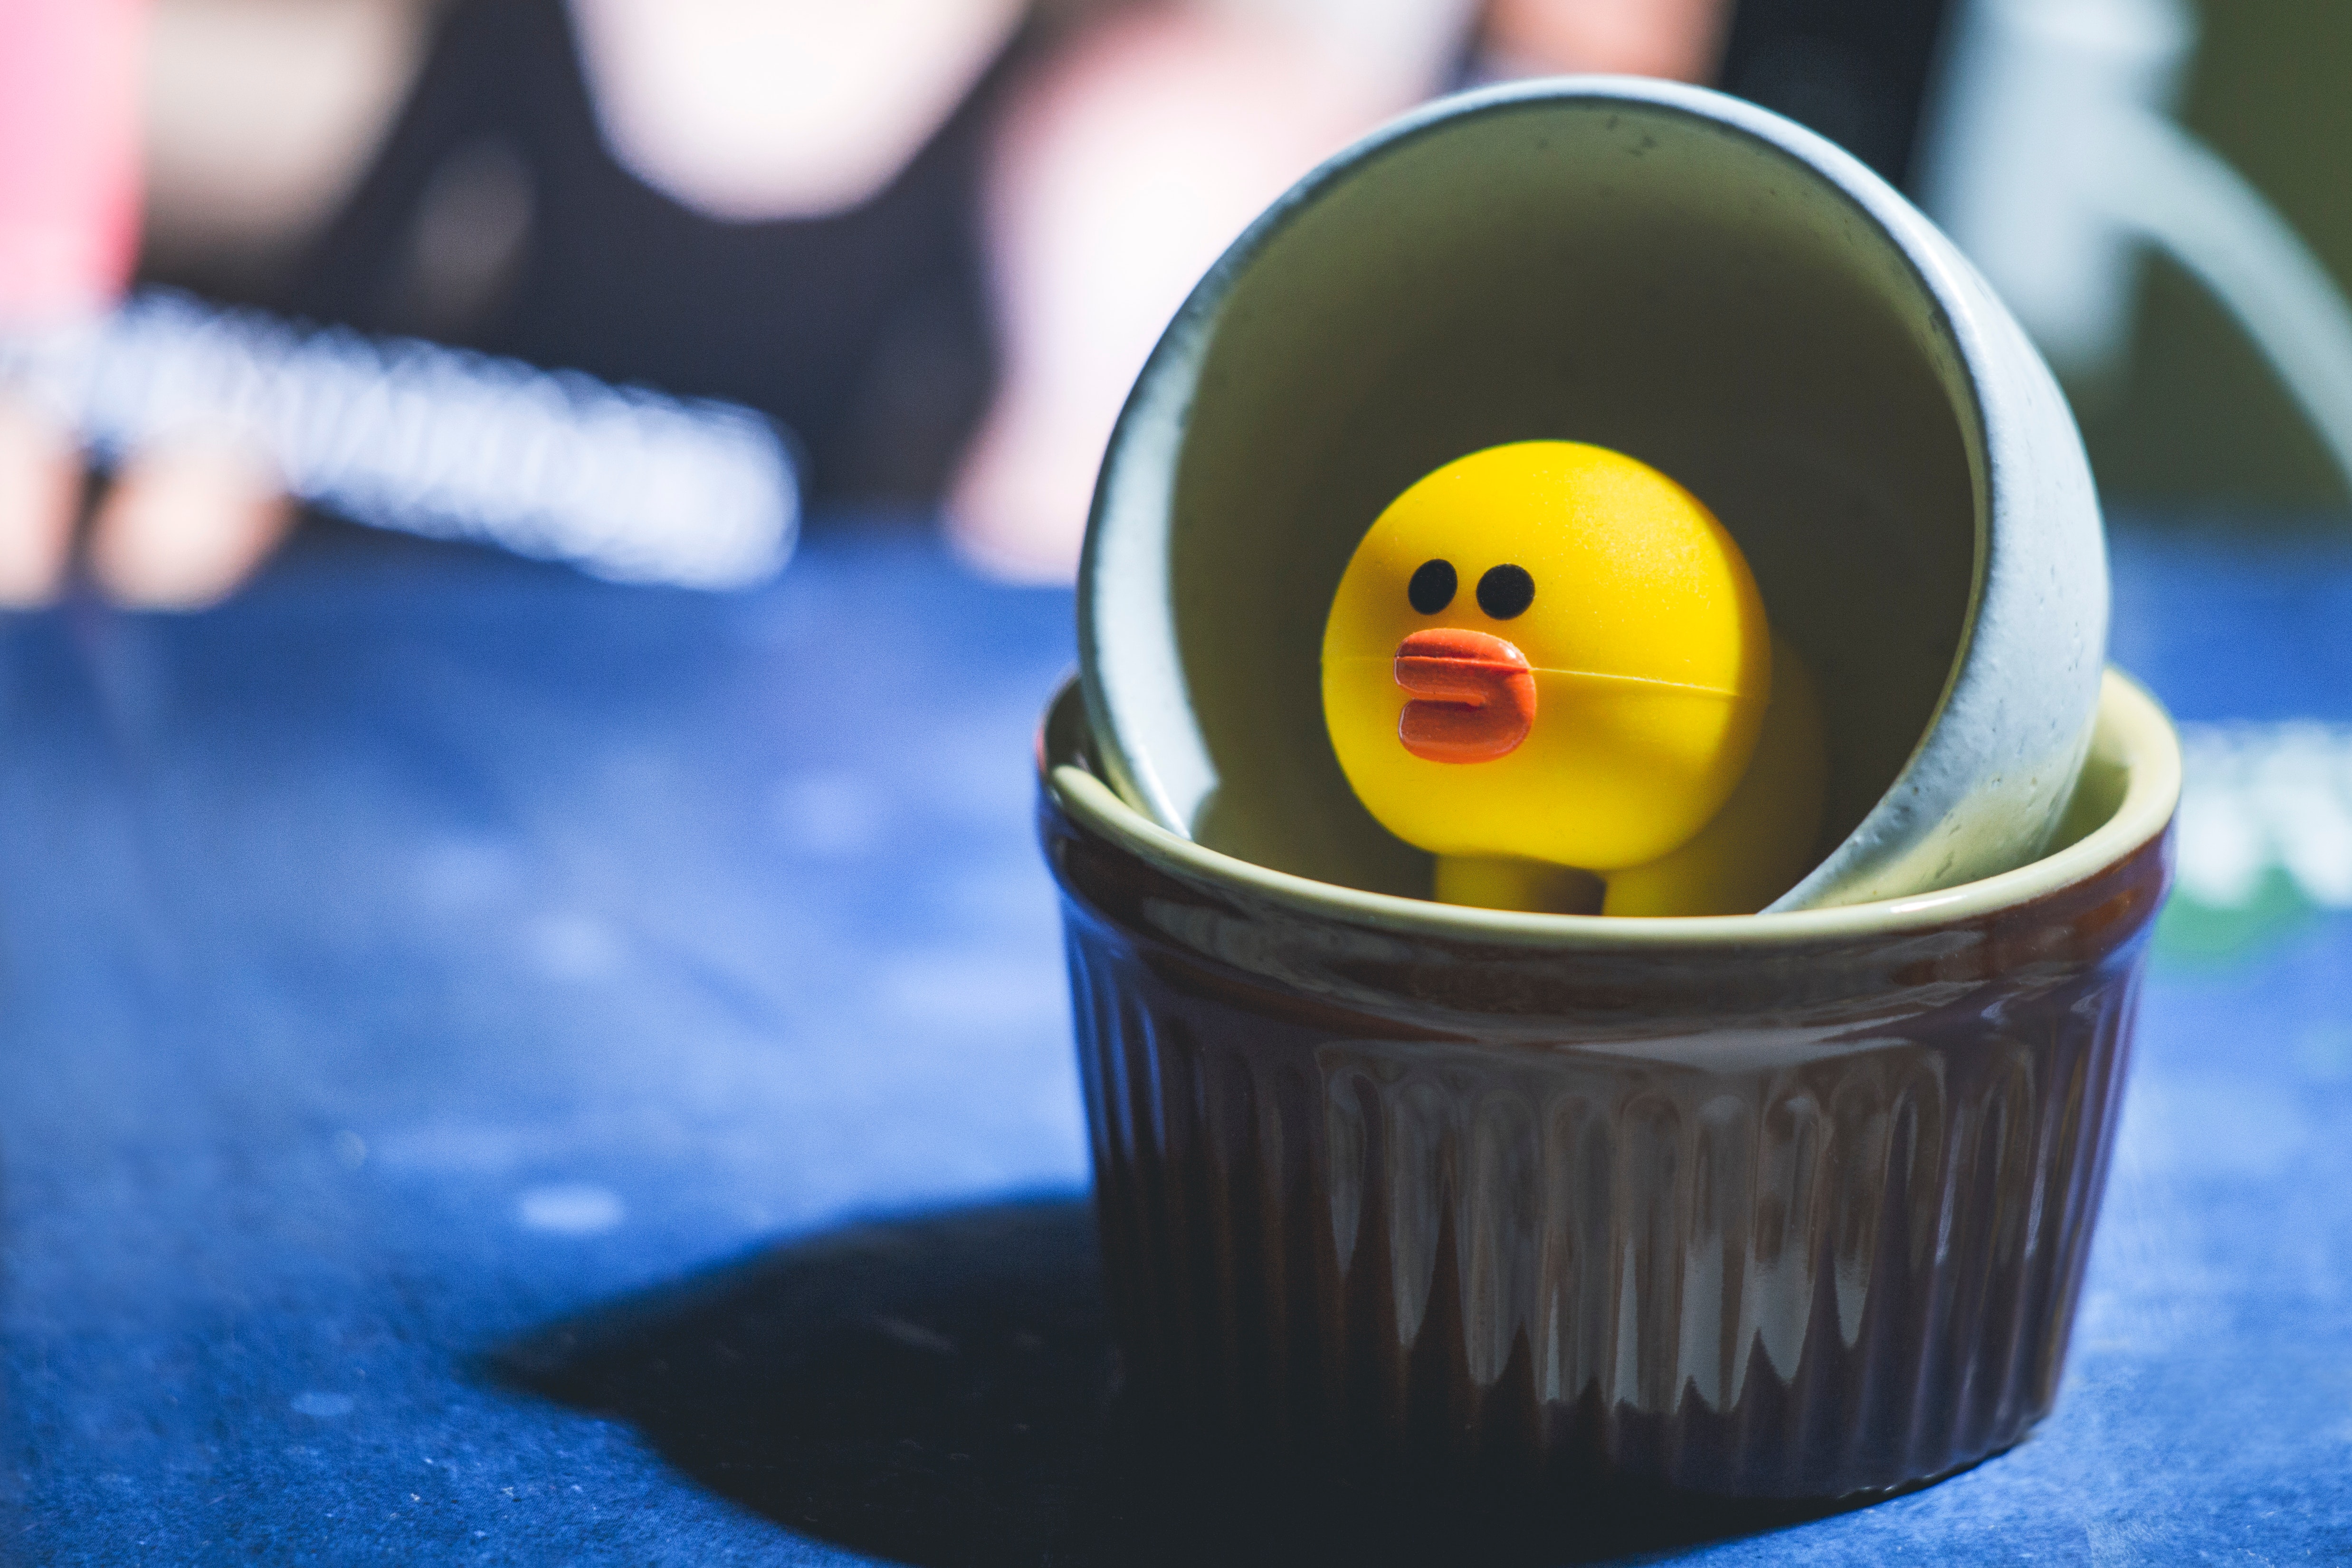
yellow